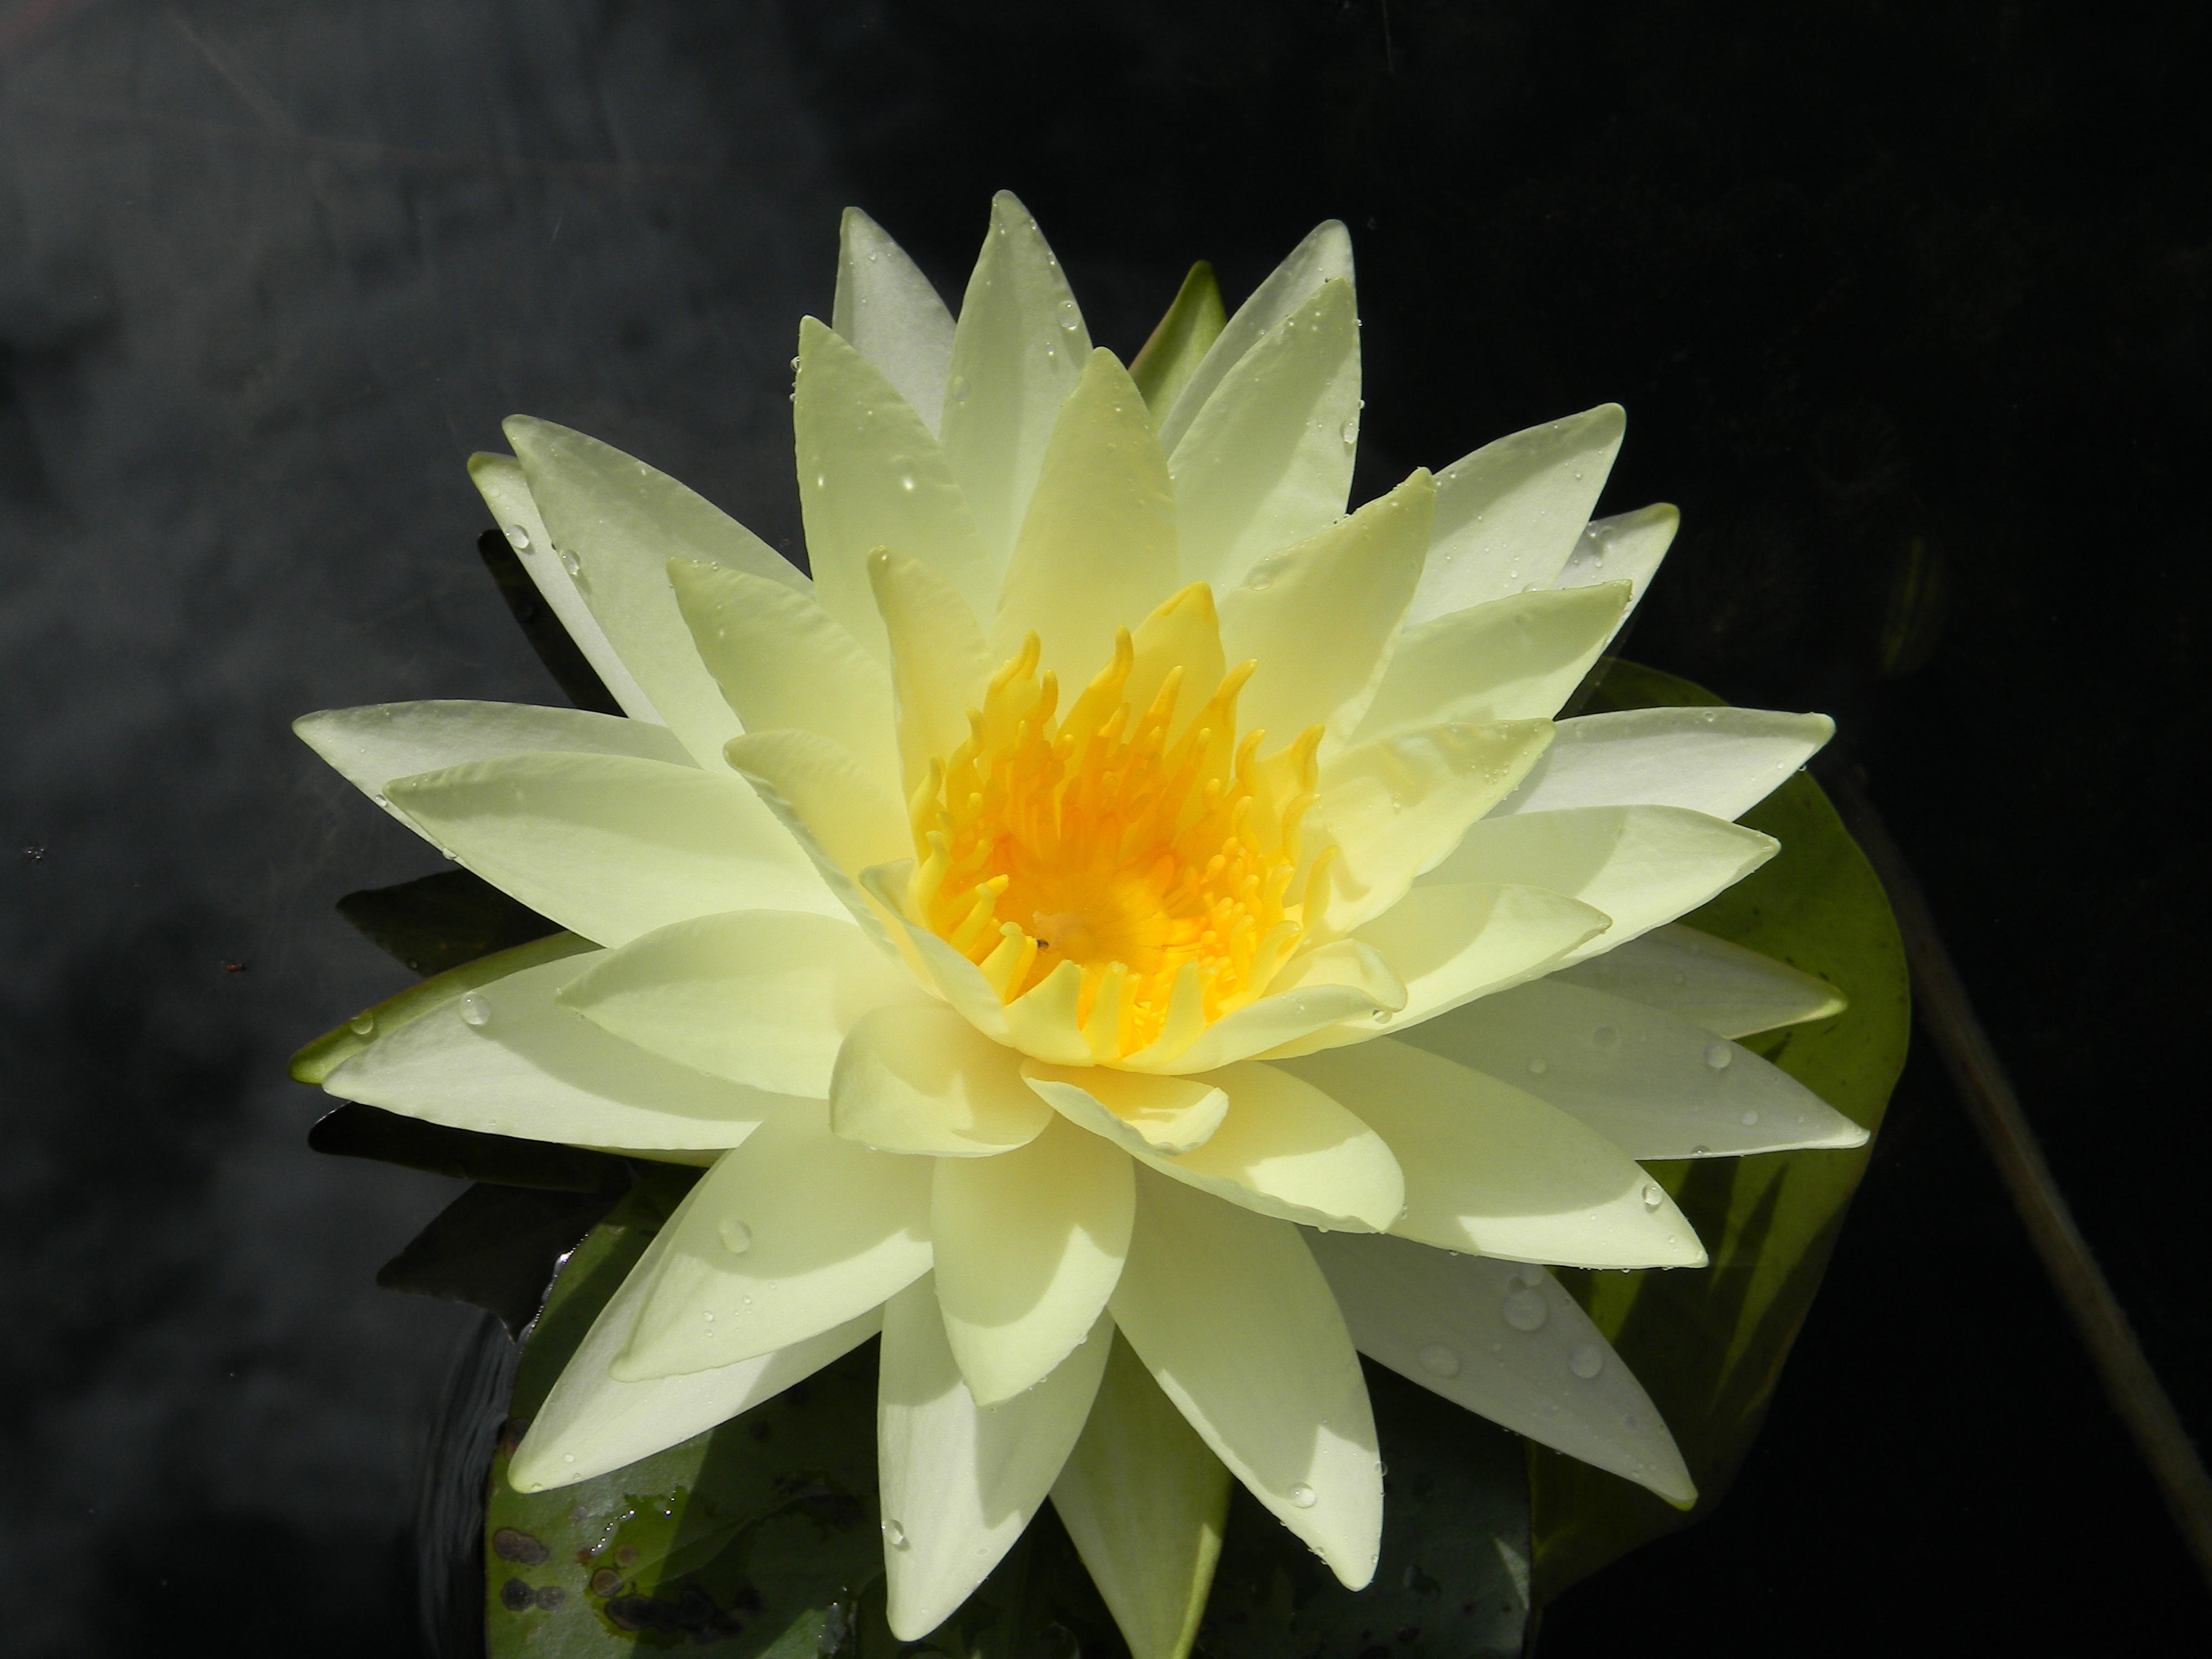
plant, flower, petal, botany, yellow, sacred lotus, aquatic plant, flora, water lily, lotus, nymphaea, macro photography, flowering plant, plant stem, land plant, lotus family, proteales, hedgehog cactus